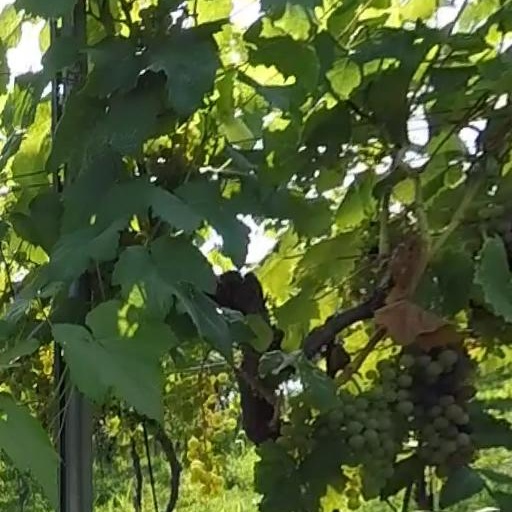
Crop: grape